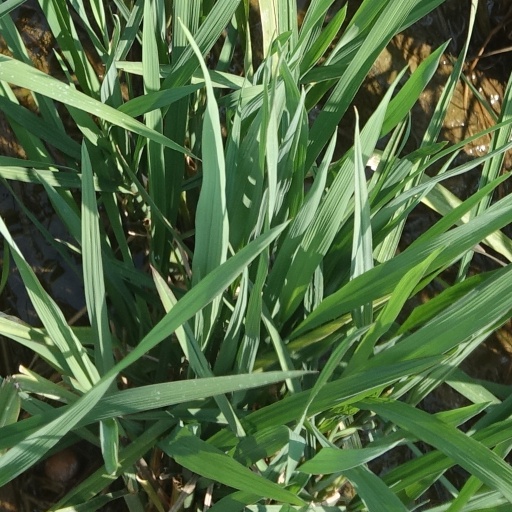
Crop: rice